Prads-Haute-Bléone

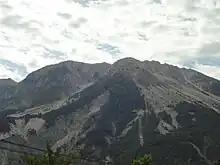
The summit of the Cheval Blanc, seen from the north

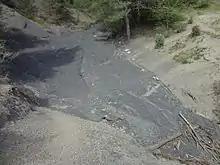
Ravine during filling by materials torn by erosion from the slopes of Robines, all the dark material at the centre is based on the recent erosion.

With respect to seismic activity, the area of Prads-Haute-Bléone is in zone 4 (medium risk) according to the probabilistic classification EC8 of 2011. The municipality of Prads-Haute-Bléone is also exposed to three other natural hazards: